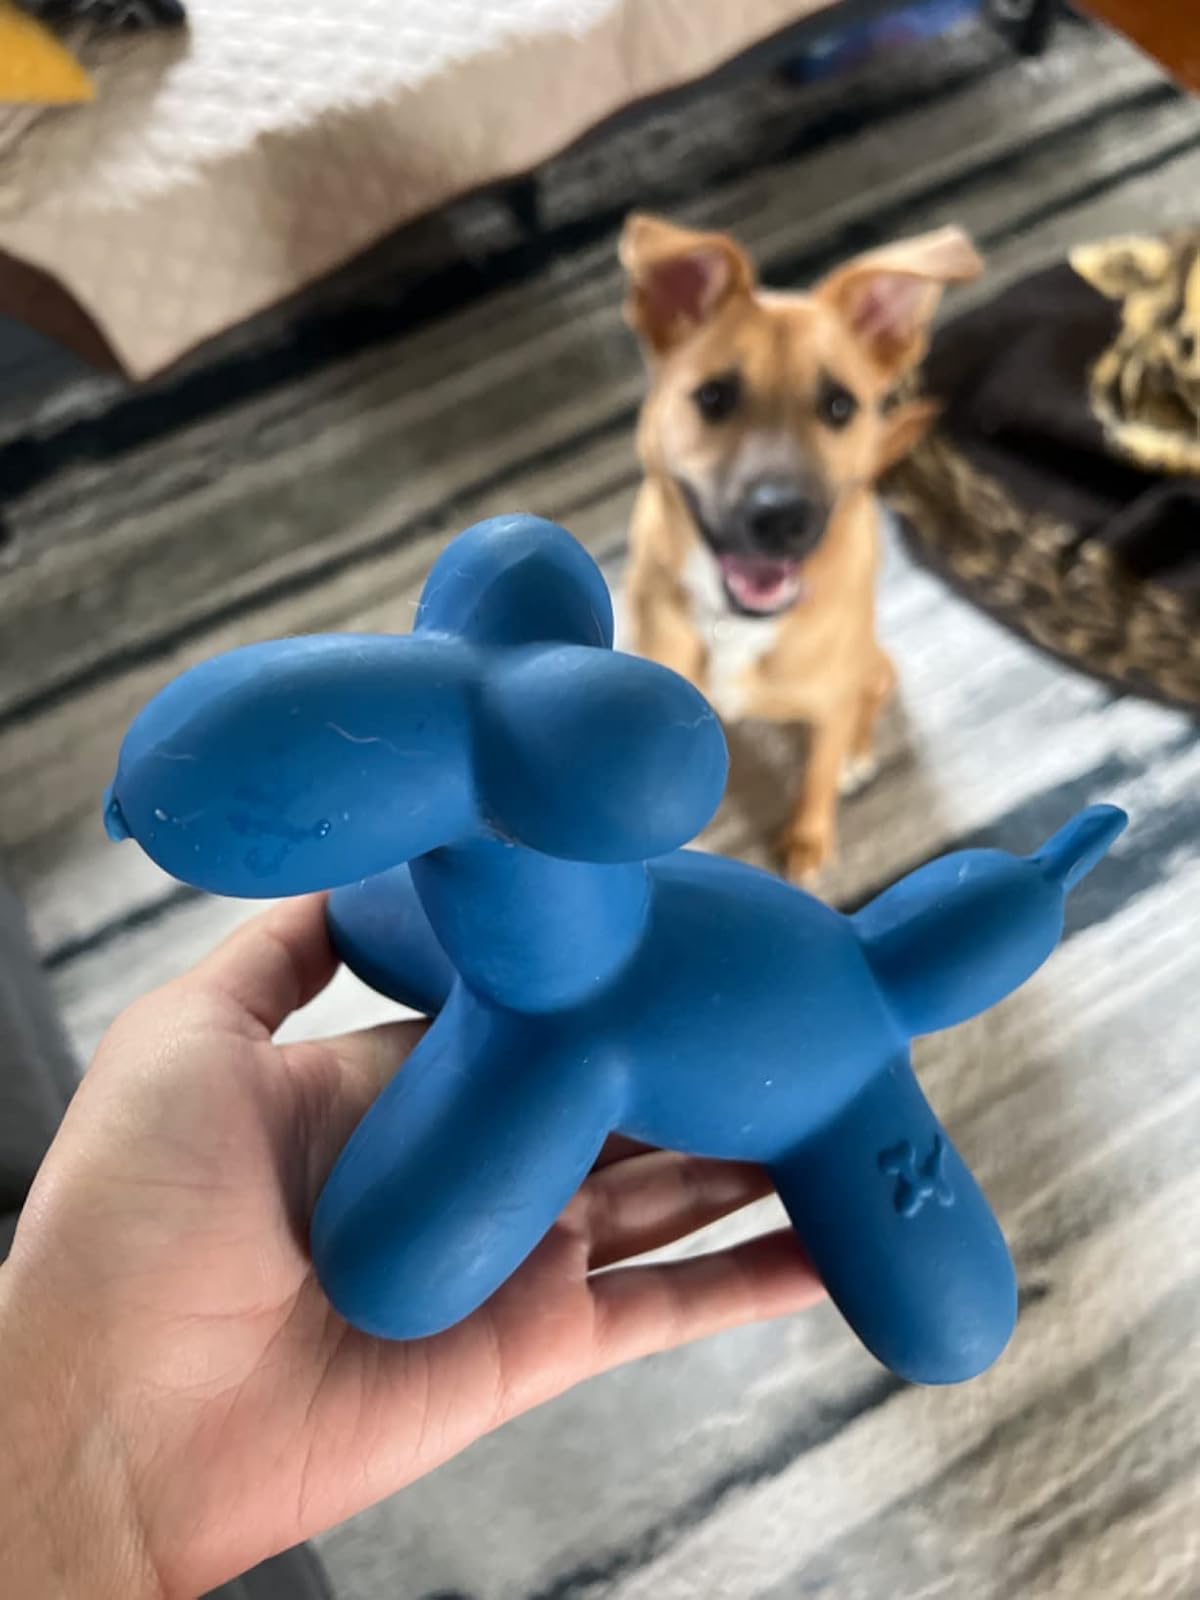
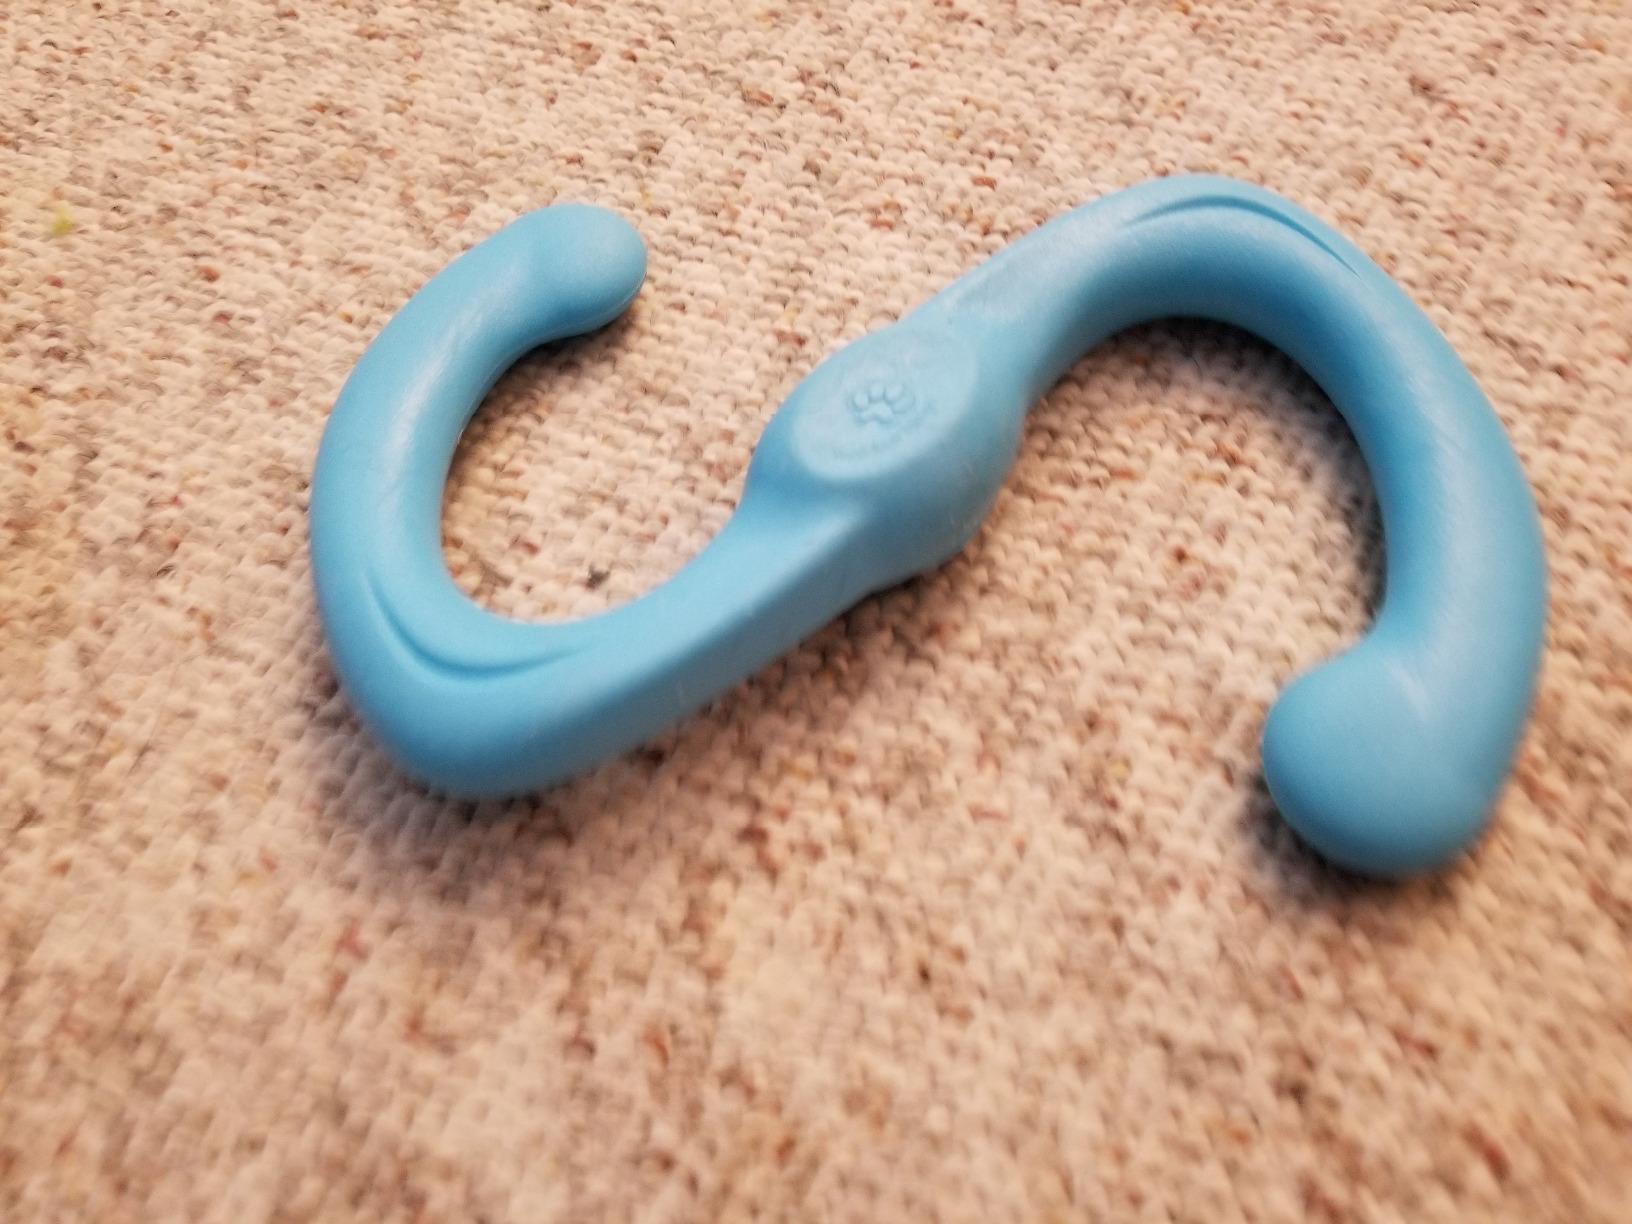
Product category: items_toy
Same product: no